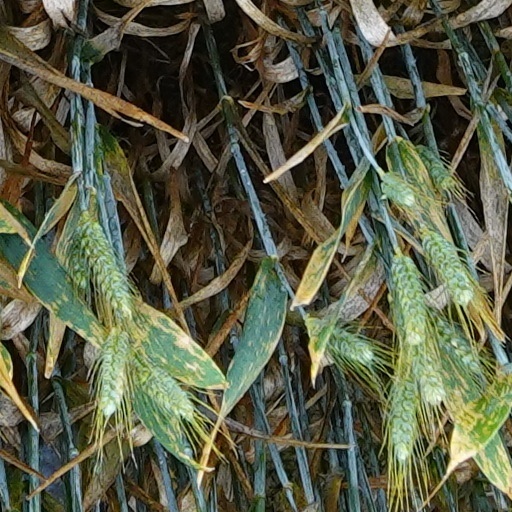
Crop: wheat